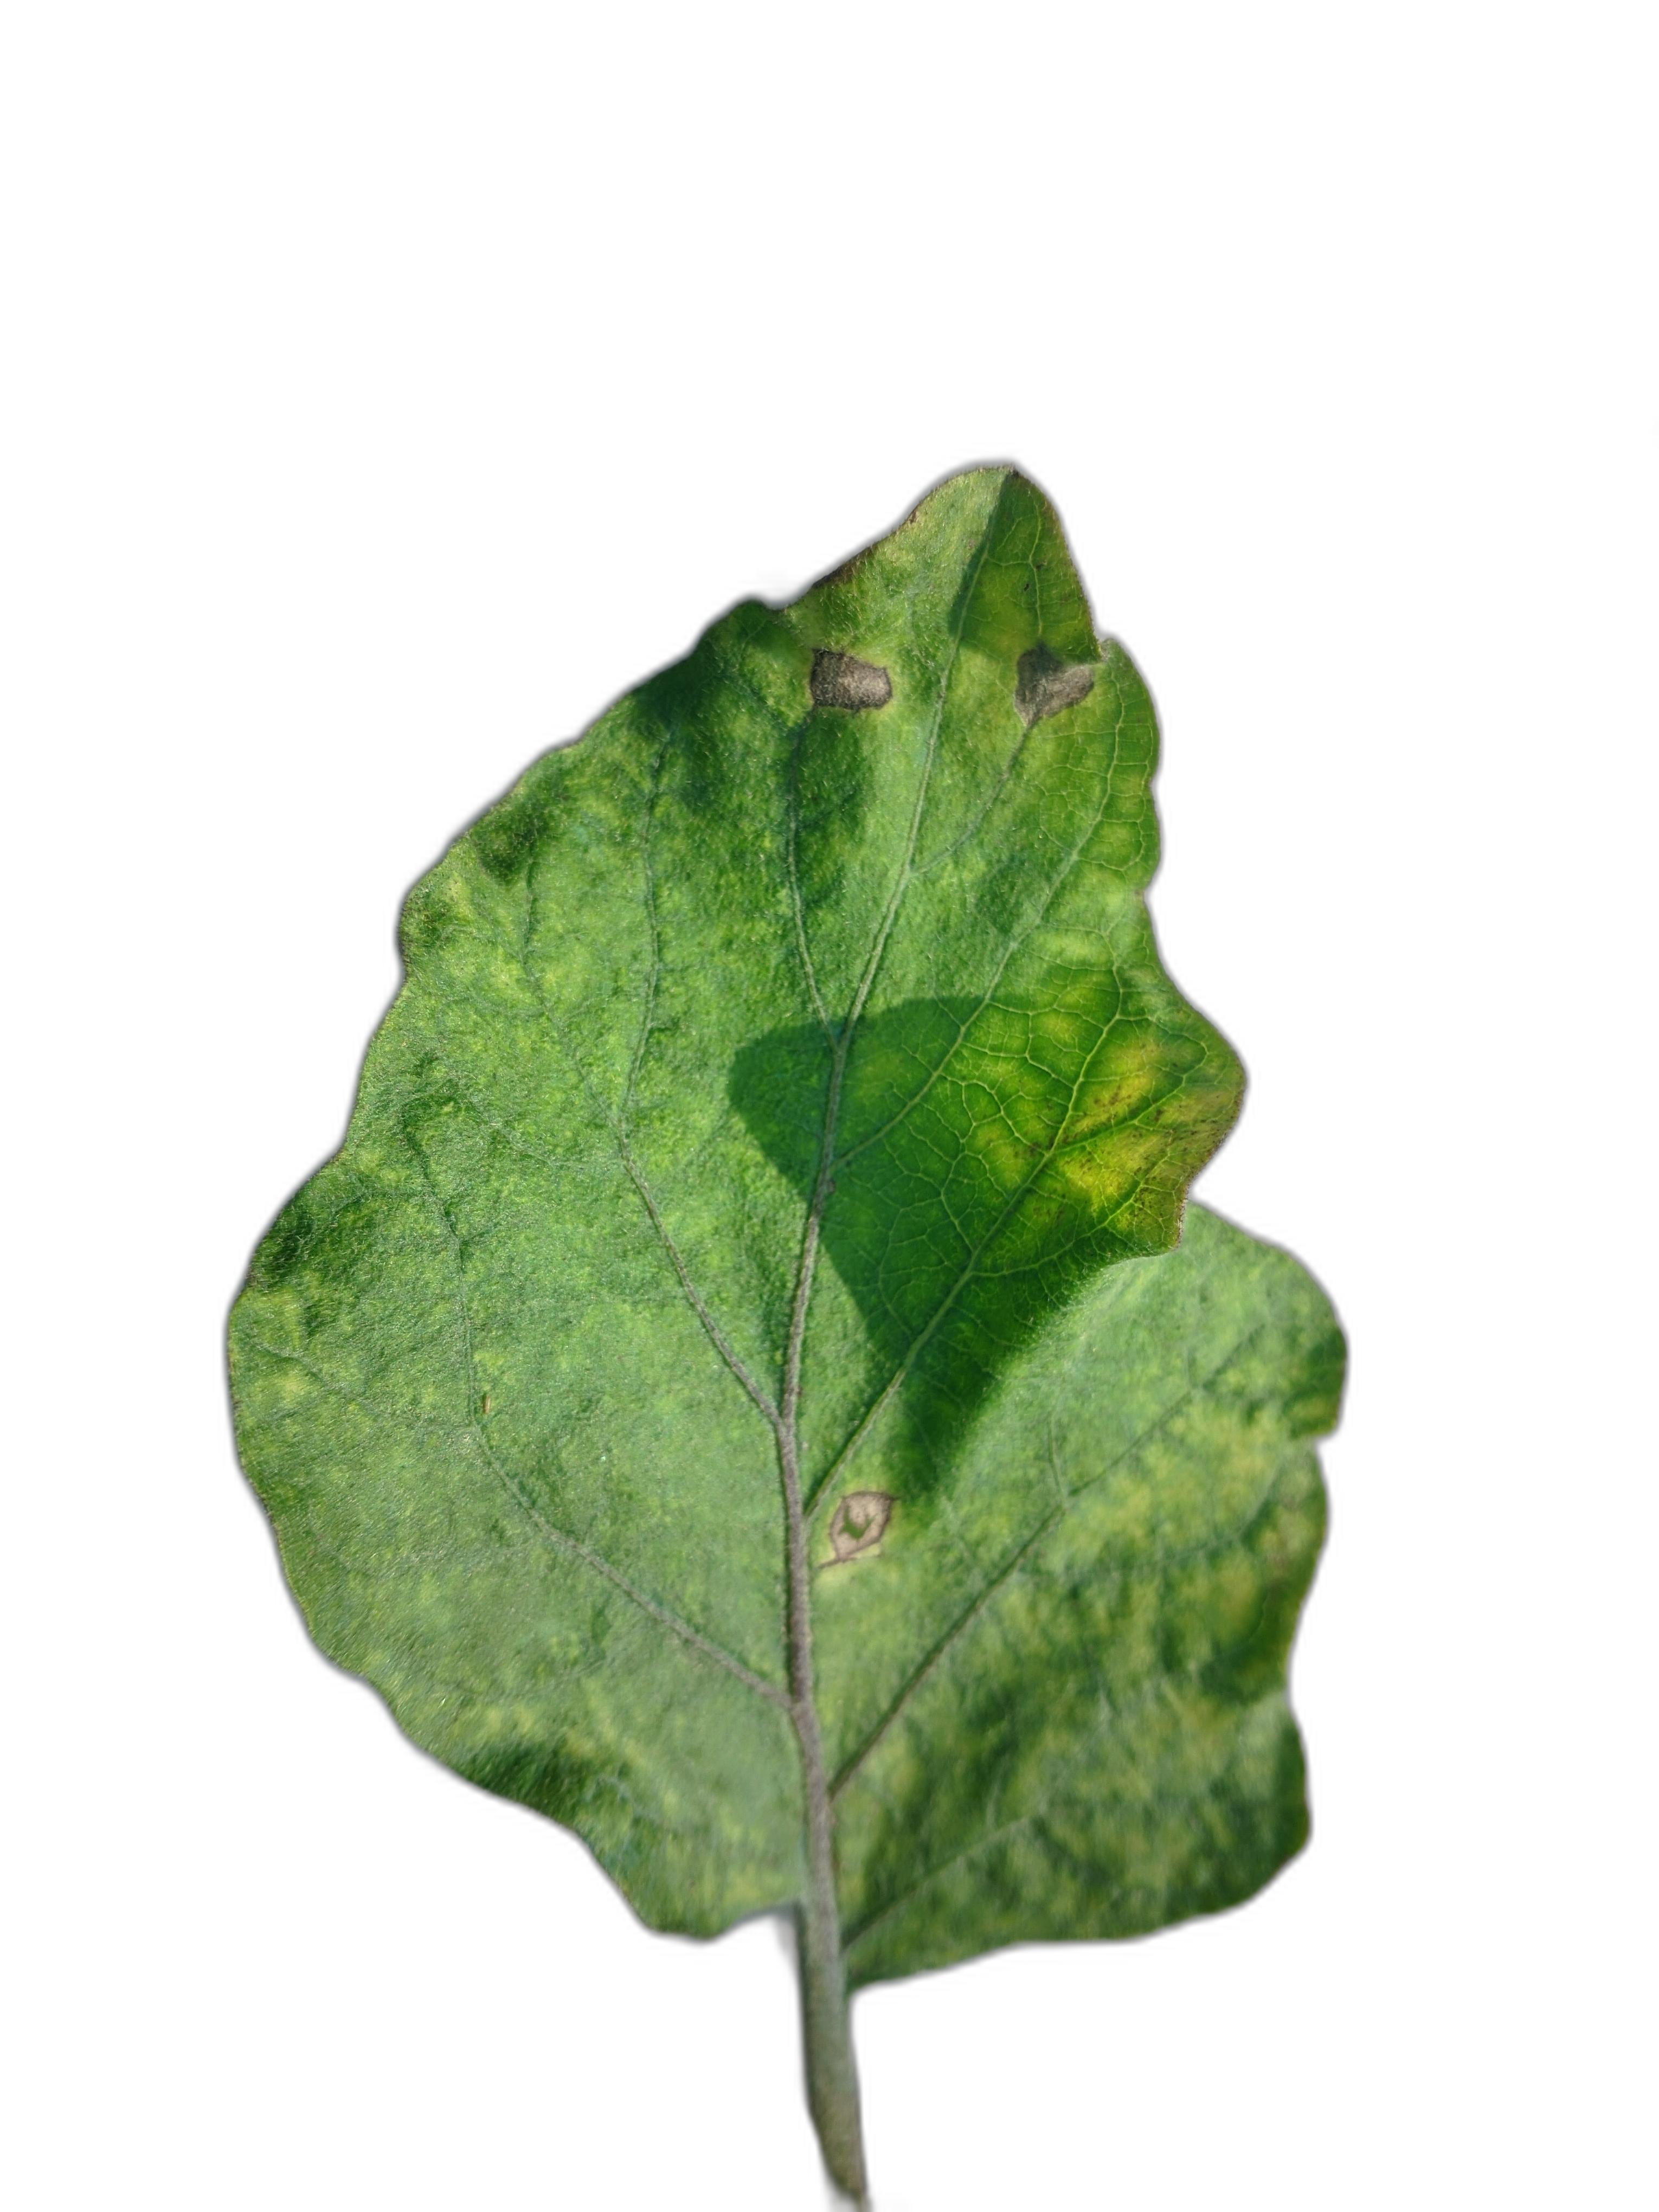
Label: Leaf Spot Disease